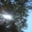
Label: pine_tree